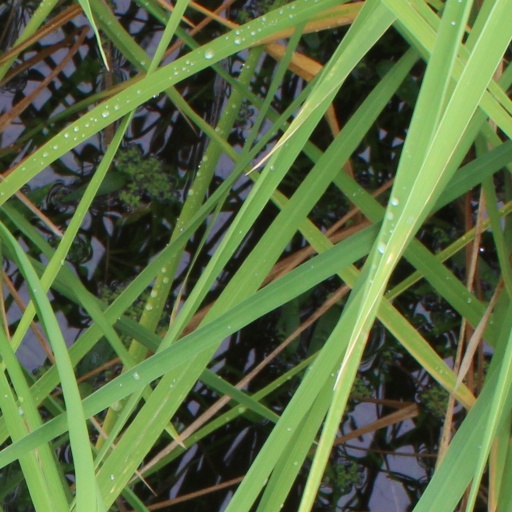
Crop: rice